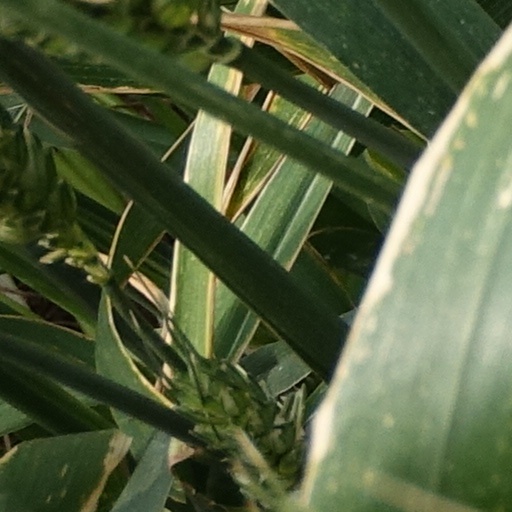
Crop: wheat